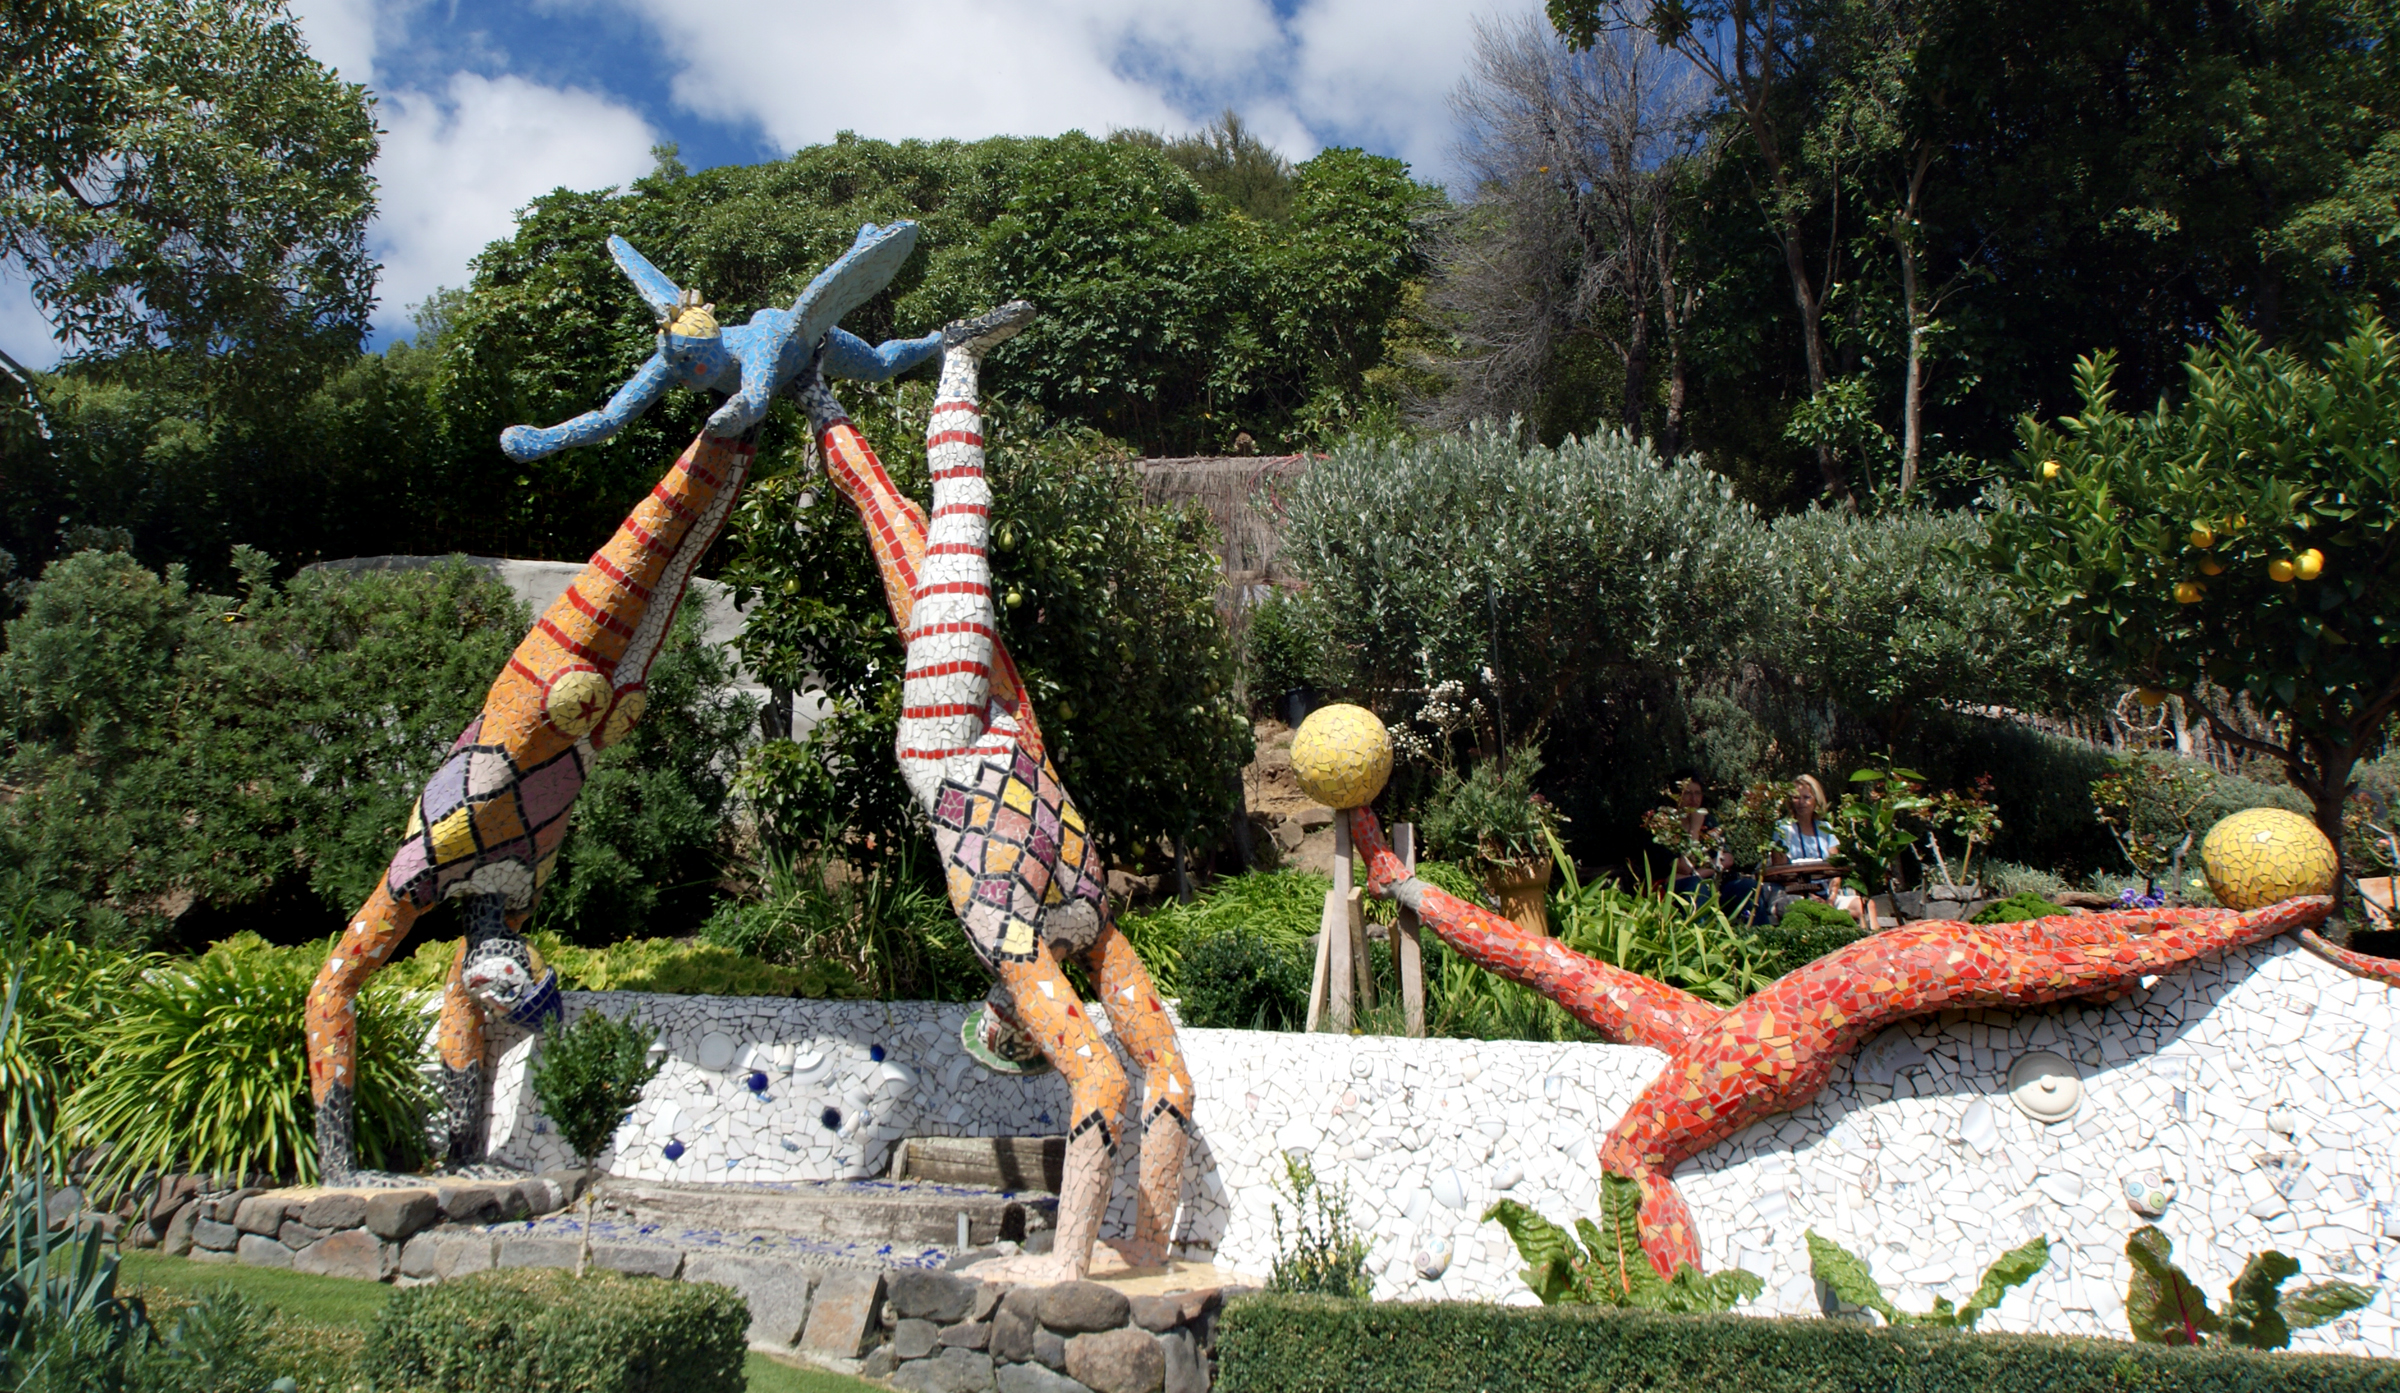
tree, park, backyard, garden, sculpture, playground, newzealand, mosaic, akaroa, yard, gardenart, akaroasights, akaroafrench, gaintshouseakaroa, lintonhouseakaroa, gardensculptures, gardenstatures, sightseeingakaroa, frenchconnection, gardenandgallery, terracedgardens, sculpturesandmosaics, giantseriesartwork, josiemartin, staturesakaroa, outdoor play equipment